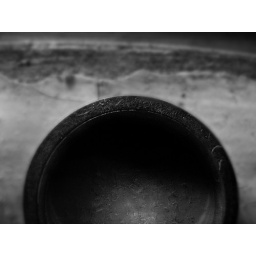
From the drawer by her bed / I.